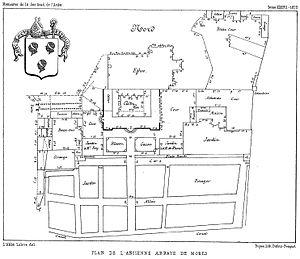
Plan de l'abbaye de Mores
L’abbaye Notre-Dame de Mores est une ancienne abbaye cistercienne située sur la commune de Celles-sur-Ource. Les armes de l’abbaye étaient d'argent à 3 têtes de Maures de sable, entortillées d'argent, posées 2 et 1, avec la légende Hic locus est morum.